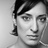
Emotion: sad